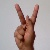
The image shows a hand gesture representing the letter 'K' in Indian Sign Language.